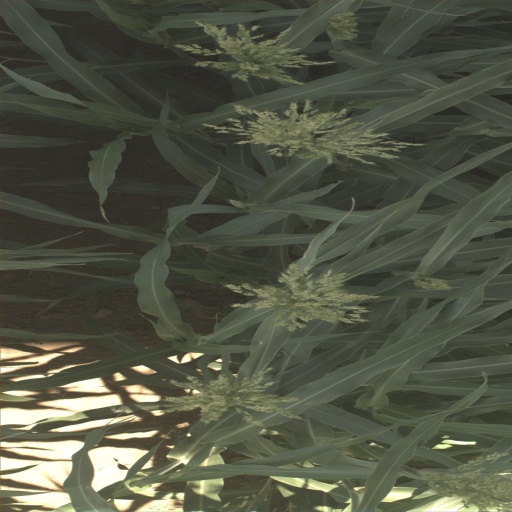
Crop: sorghum